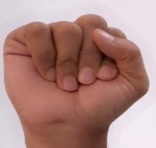
ASL sign: S